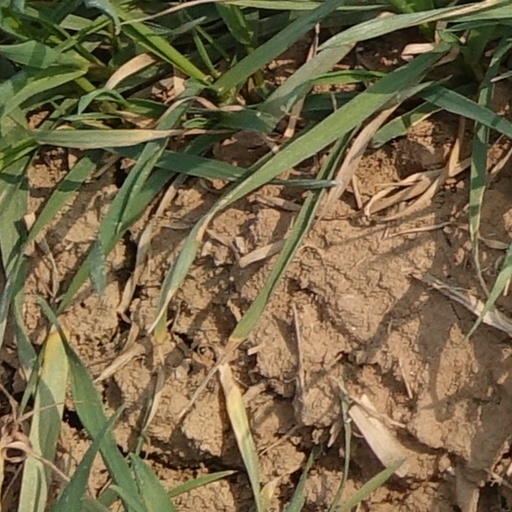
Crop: wheat